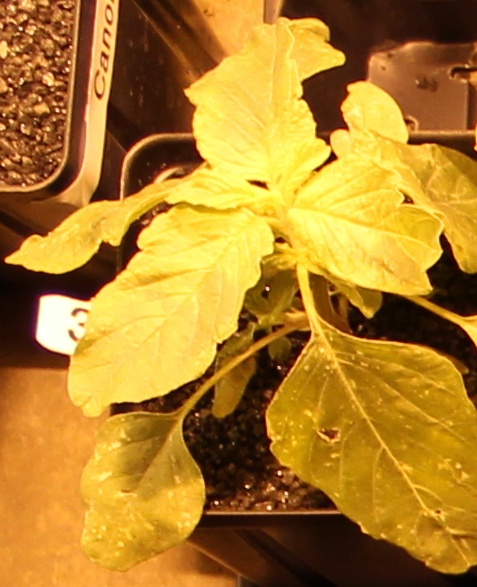
Label: Redroot Pigweed